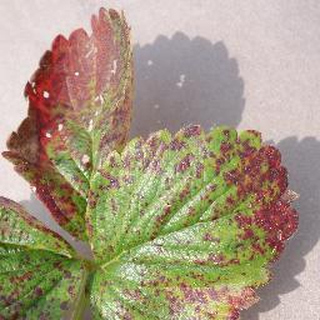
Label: strawberry_leaf_scorch